Sucre (state)

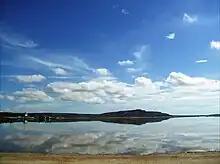
Cruz Salmeron Acosta Municipality

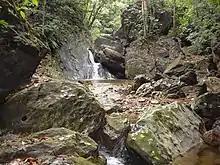
Pozo Agual, Sucre State

Ríos Neverí (117 km.), which crosses the city of Barcelona, Mochima and Manzanares, the latter of 81 km. and passes through the capital city of Cumaná. All of them flow into the Caribbean Sea.